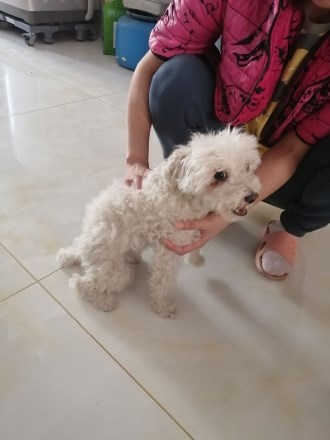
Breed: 420-n000124-Chihuahua